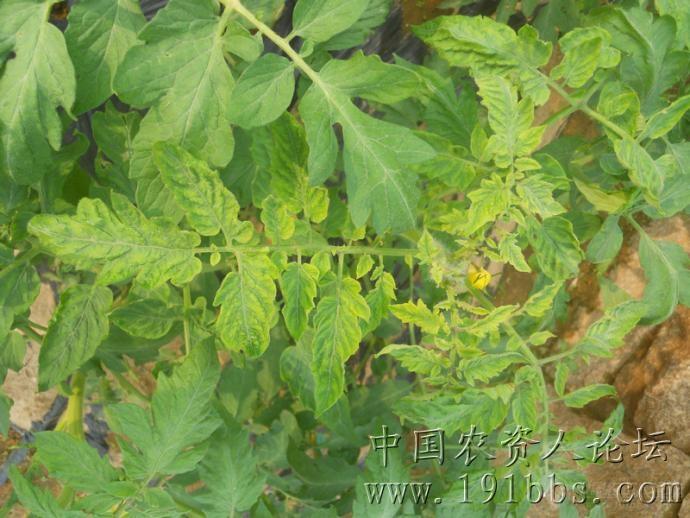
Plant: Tomato
Disease: tomato yellow leaf curl virus